Apophis

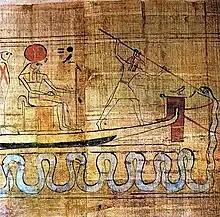
Set spearing the snake Apophis (Egyptian Museum, Cairo)

Tales of Apophis battles against Ra were elaborated during the New Kingdom. Storytellers said that every day Apophis must lie below the horizon and not persist in the mortal kingdom. This appropriately made him a part of the underworld. In some stories, Apophis waited for Ra in a western mountain called "Manu", where the sun set, and in others, Apophis lurked just before dawn, in the "Tenth region of the Night". The wide range of Apophis possible locations gained him the title "World-Encircler". It was thought that his terrifying roar would cause the underworld to rumble. Myths sometimes say that Apophis was trapped there, because he had been the previous chief god overthrown by Ra, or because he was evil and had been imprisoned.